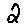
Label: 2